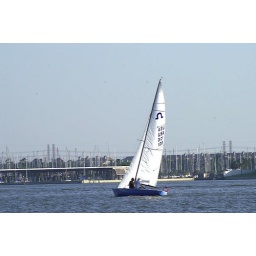
Clear Lake, Texas Wednesday sail boat races in 2006